History of Protestantism in the United States

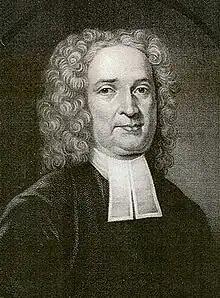
John Cotton, who sparked the Antinomian Controversy with his free grace theology

A small group of Pilgrims settled the Plymouth Colony in Plymouth, Massachusetts in 1620, seeking refuge from conflicts in England which led up to the English Civil War.